Women's cinema

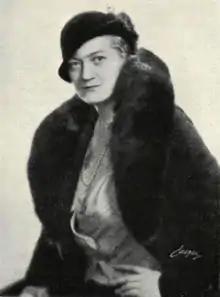

Olga Rautenkranzová is the first woman director from Czechoslovakia. In 1918 she directed "Kozlonoh"